Monarchy of Barbados

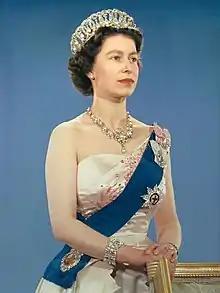
Elizabeth II (only holder)

The monarchy of Barbados was a system of government in which a hereditary monarch was the sovereign and head of state of Barbados from 1966 to 2021. Barbados shared the sovereign with the other Commonwealth realms, with the country's monarchy being separate and legally distinct. The monarch's operational and ceremonial duties were mostly delegated to her representative, the governor-general of Barbados.